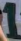
Number: 1